Gillis van Berlaymont

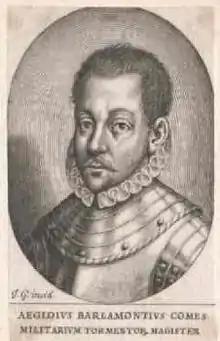

Gilles van Berlaymont (c. 1545 – 18 June 1579 in Maastricht) was stadtholder for the Spanish Crown of Drenthe, Friesland, Groningen and Overijssel (1572–1573), stadtholder of Guelders (1572–1577), substitute stadtholder of Holland, Zeeland and Utrecht (1574–1577), stadtholder of Namur and Artois (after 1578) and baron of Hierges.